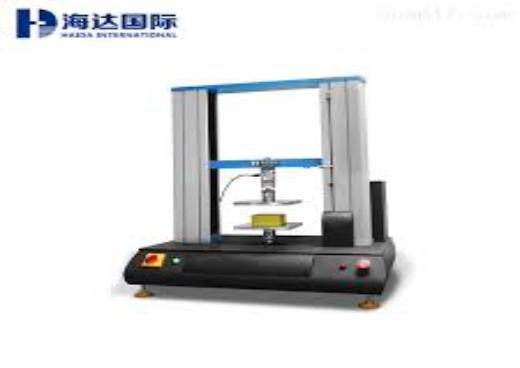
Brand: hd
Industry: Electronic